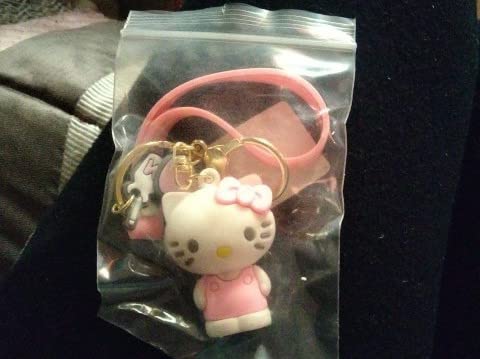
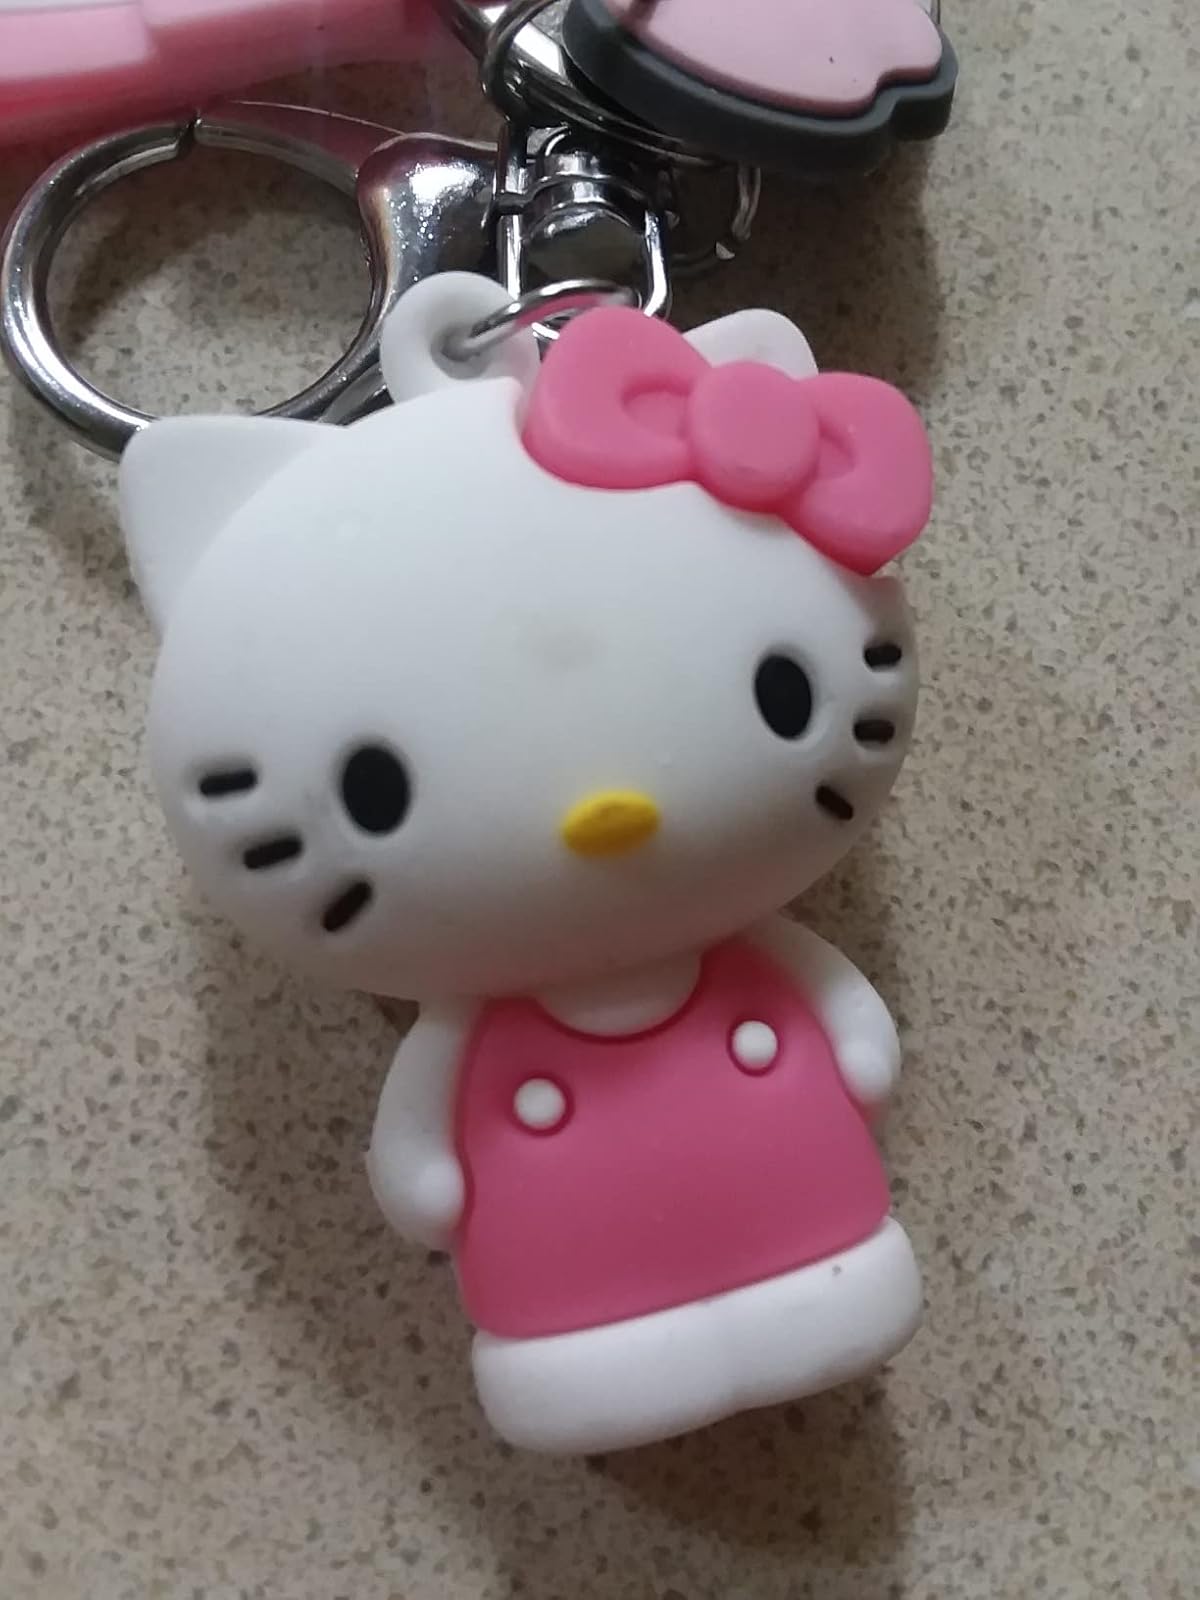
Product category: accessories_keychain
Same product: yes